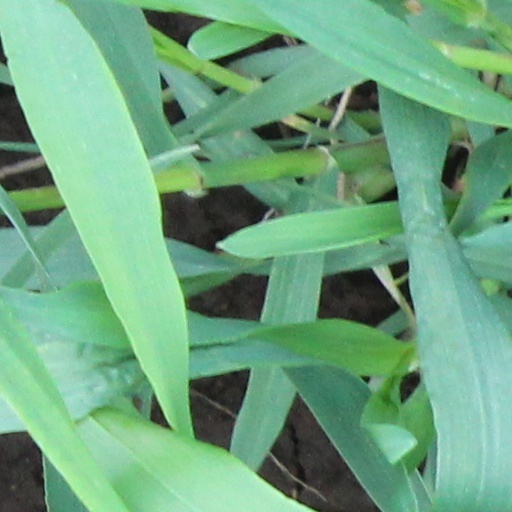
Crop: wheat